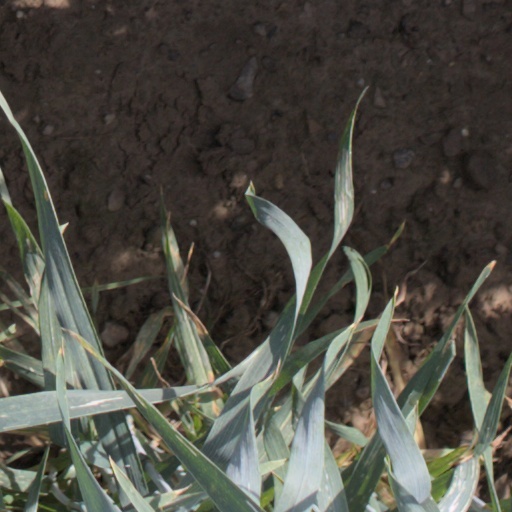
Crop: wheat